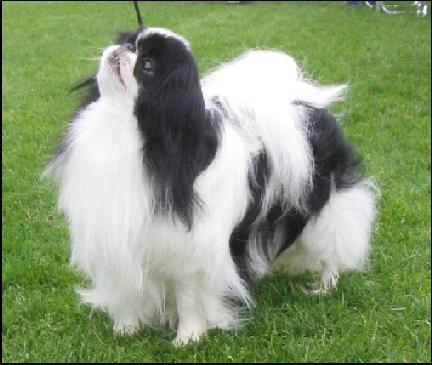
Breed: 249-n000106-Japanese_spaniel